Replicas of the Statue of Liberty

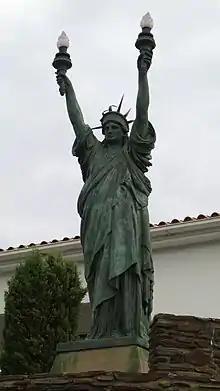
Reimagined replica of the Statue of Liberty in Cadaqués, Spain

There is a unique "sitting" Statue of Liberty in the Ukrainian city of Lviv. It is a sculpture on a dome of the house (15) built by architect Yuriy Zakharevych and decorated by sculptor Leandro Marconi in 1874–1891.